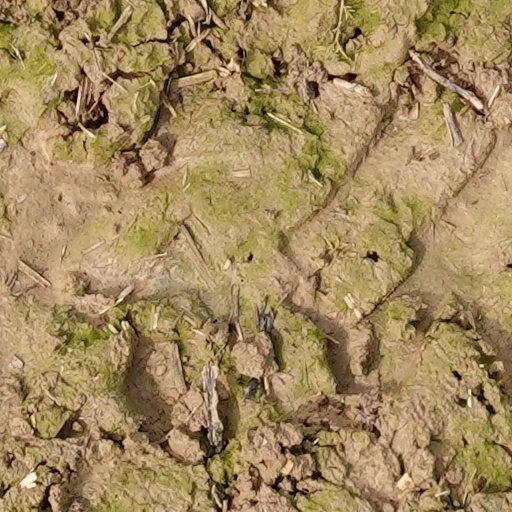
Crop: wheat